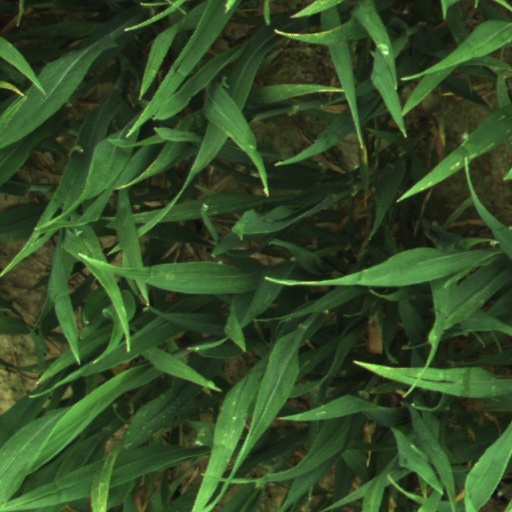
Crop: wheat